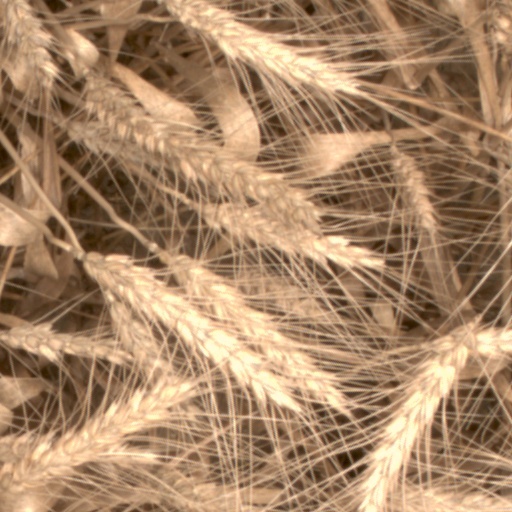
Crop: wheat